Perichoresis

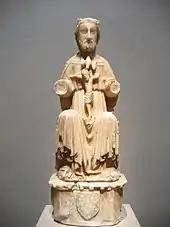
The sacramental economy of grace indwelling in Mother Church is implied in sacred art of the type Holy Trinity: creator Father, reflexive procession of the Holy Spirit through the sacrificial kenosis on the Cross, celebrated on the altar

This existential, social aspect of divine grace indwelling in human action is what heals the divisions of a society rent by the irrational dictates of reductionist relativism of mind over matter that equates the physical impulse with vice and cerebral indifference with virtue: